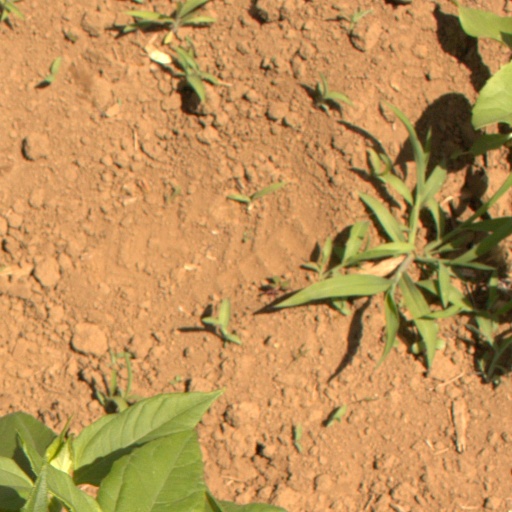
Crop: Jerusalem artichoke